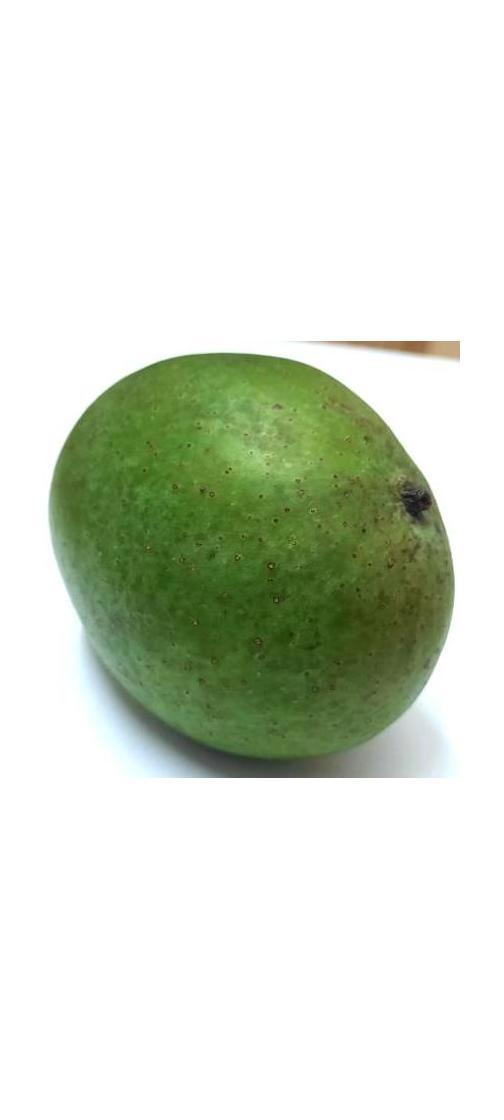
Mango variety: Ashshina Zhinuk